N. M. R. Subbaraman

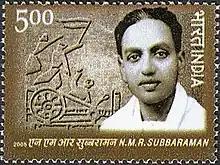

N. M. R. Subbaraman (14 August 1905 – 25 January 1983) was an Indian freedom fighter and politician from Tamil Nadu. He was a member of Parliament from the Madurai constituency (1962–1967). He was also called "Madurai Gandhi" for his Gandhian principles.